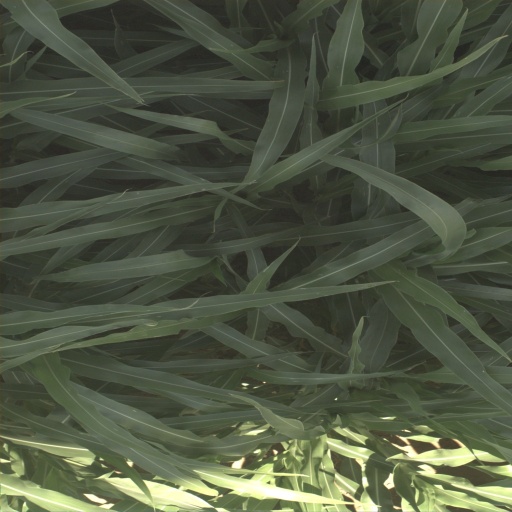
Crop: sorghum